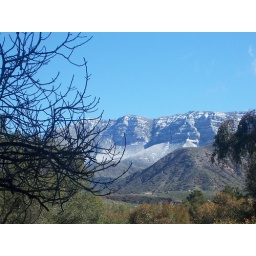
this is the view out my aunt lauren's kitchen window in ojai, cali